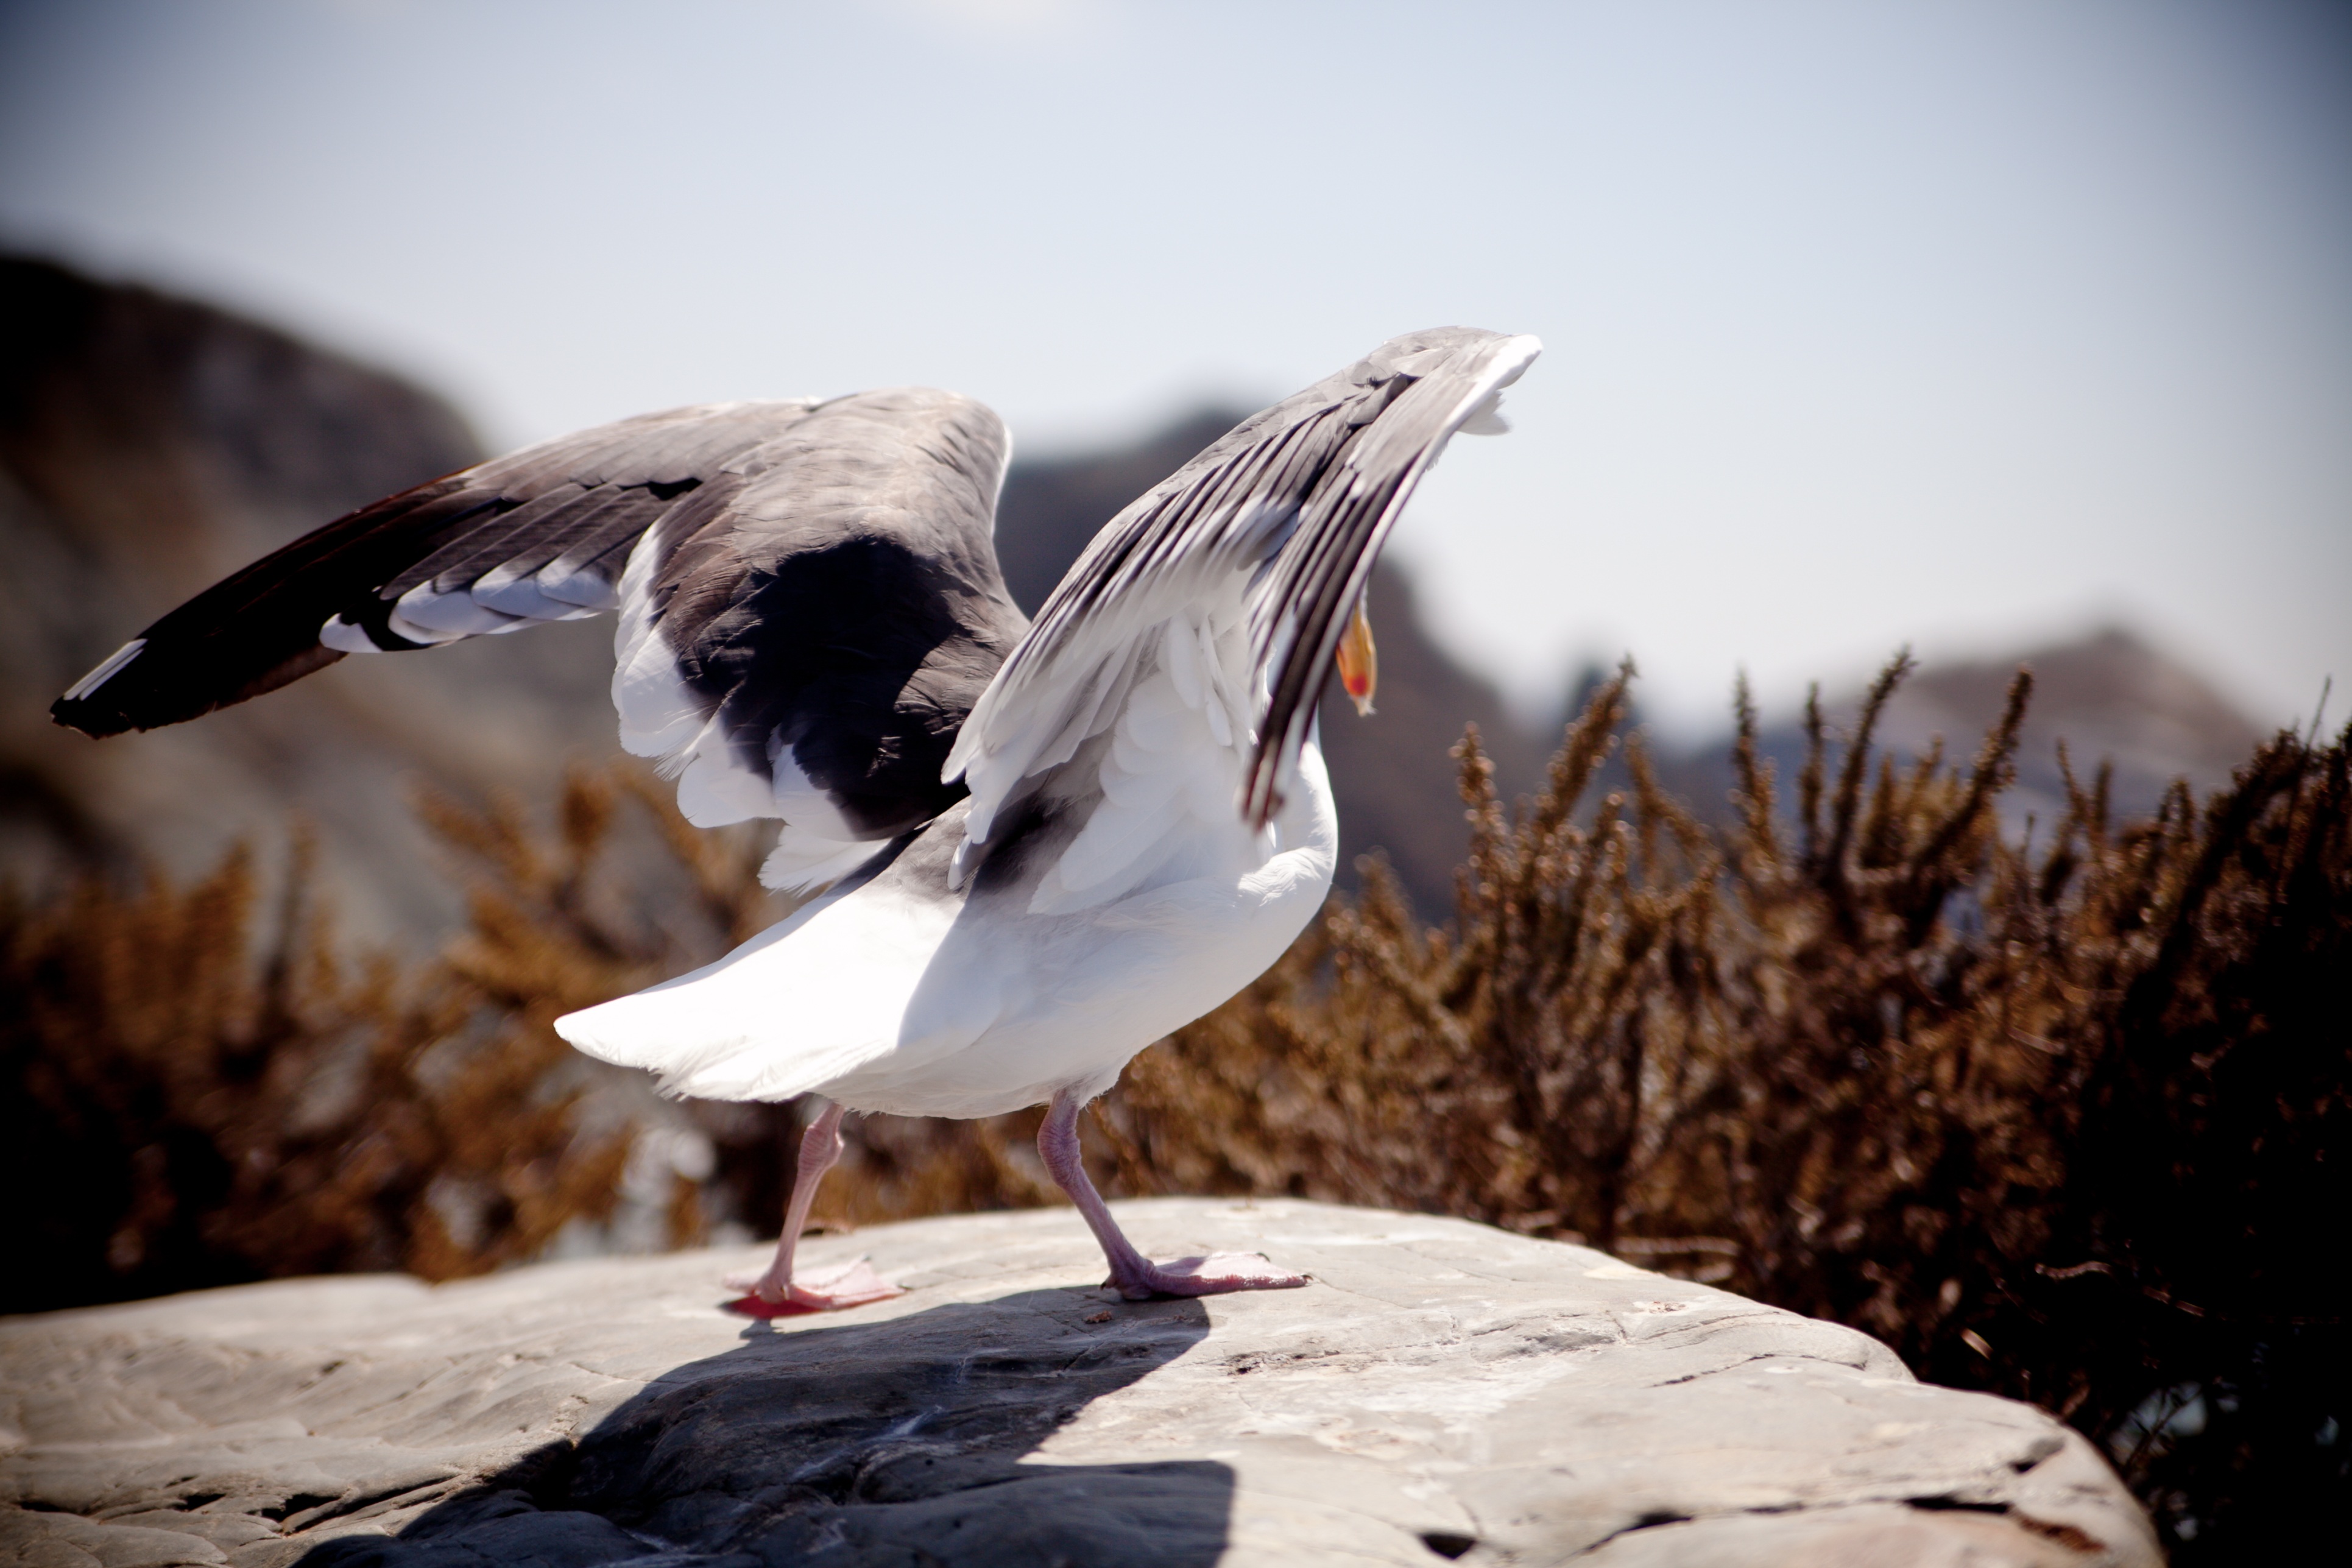
nature, mountain, bird, wing, sky, white, air, animal, seabird, flying, fly, seagull, wildlife, gull, beak, flight, soar, freedom, fauna, wingspan, feathers, vertebrate, taking off, charadriiformes